Monongahela culture

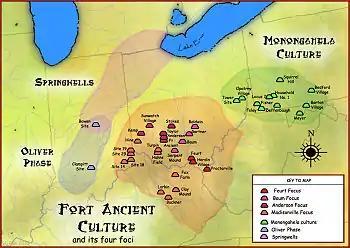
The Monongahela cultural region with some of its major sites and neighbors as of 1050~1635 AD

The Monongahela culture were an Iroquoian Native American cultural manifestation of Late Woodland peoples from AD 1050 to 1635 in present-day Western Pennsylvania, western Maryland, eastern Ohio, and West Virginia. The culture was named by Mary Butler in 1939 for the Monongahela River, whose valley contains the majority of this culture's sites.